The Incredible Hulk (1996 TV series)

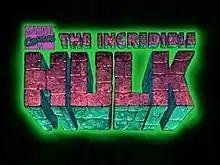
Season one title card

The Incredible Hulk is an American animated television series starring the Marvel Comics character the Hulk. It aired for two seasons (21 episodes) on UPN from 1996 to 1997. Lou Ferrigno, who portrayed the Hulk on the live-action TV series from 1978 to 1982, provided the Hulk's voice.